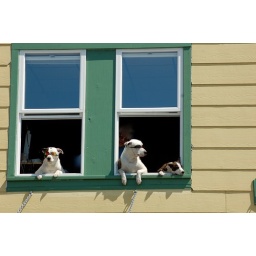
These pups have a ringside street as cruise ship passengers stroll below them on the main street of Ketchikan, Alaska.